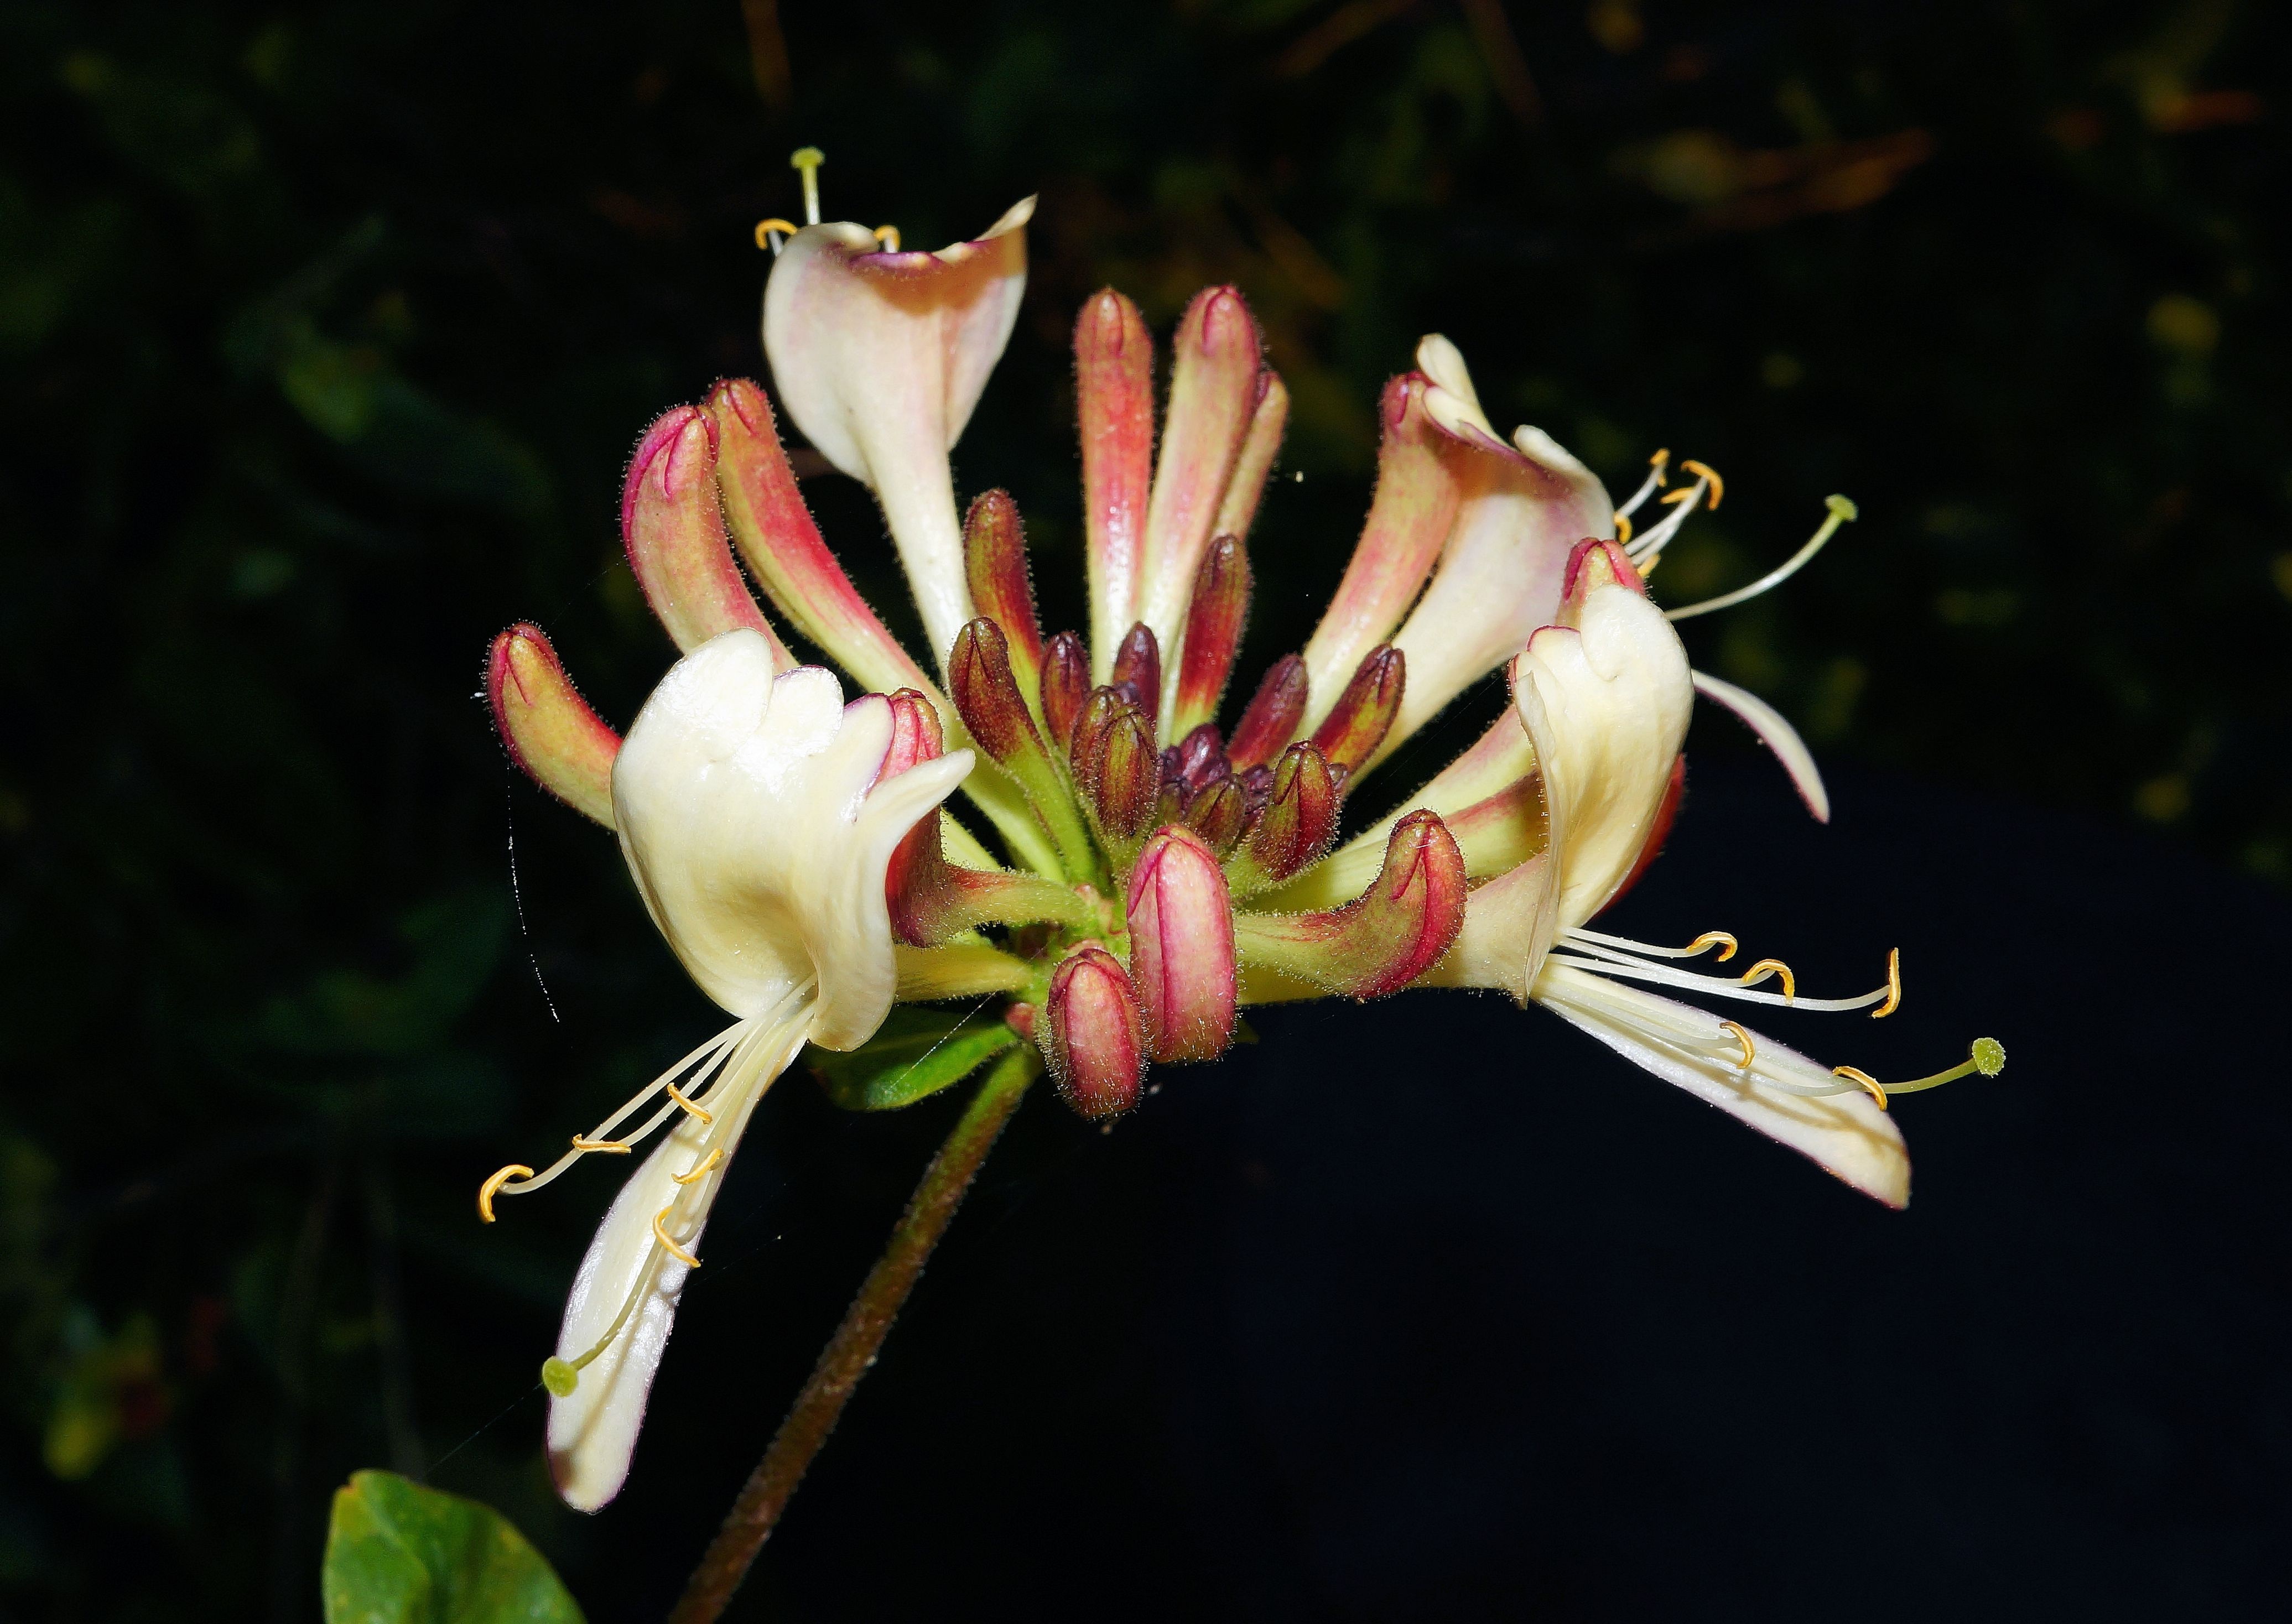
nature, blossom, plant, photography, leaf, flower, petal, bloom, botany, yellow, garden, close, flora, wildflower, close up, shrub, lily, of course, macro photography, flowering plant, plant stem, land plant